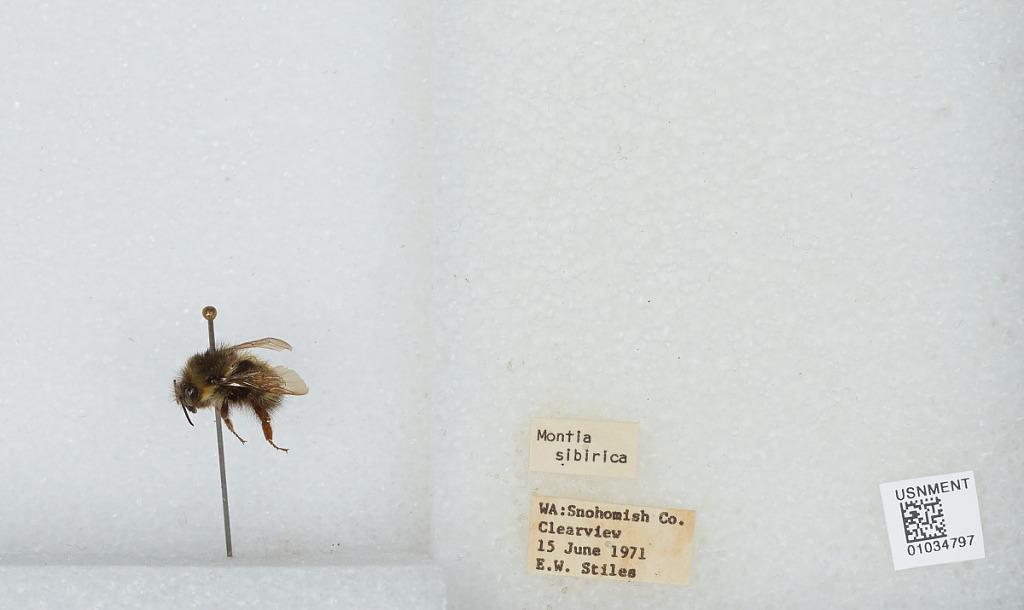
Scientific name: Bombus (Pyrobombus) sitkensis Nylander
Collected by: E. Stiles
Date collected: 1971-6-15
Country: United States
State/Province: Washington
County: Snohomish
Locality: Clearview
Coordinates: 47.8292, -122.145